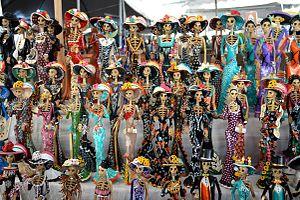
Le marché artisanal du dimanche des Rameaux, qui se tient à Uruapan, est le plus grand événement de l'État mexicain du Michoacán consacré à la vente des produits artisanaux traditionnels de l'État et est réputé pour être le plus important du genre en Amérique latine. L'événement attire plus de 1 300 artisans qui proposent à la vente plus d'un million de pièces, représentant toutes les grandes traditions artisanales de l'État. Il comprend également d'autres événements tels qu'un concours d'artisanat, une exposition de costumes autochtones, de nourriture et d'autres traditions, des concerts, de la danse et plus encore. L'événement est centré sur la très grande place principale de la ville d'Uruapan, mais s'étend jusqu'aux rues adjacentes et aux autres places de la ville.